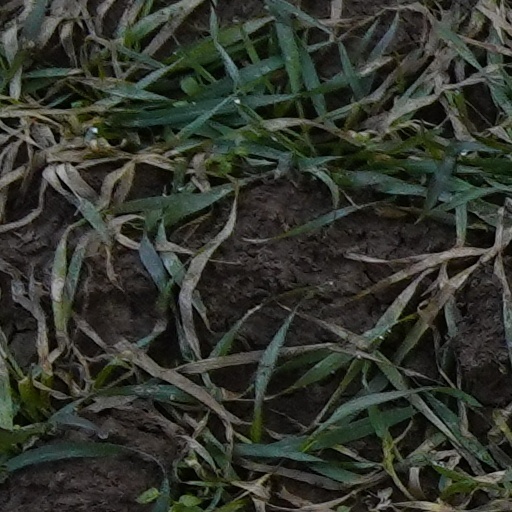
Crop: wheat